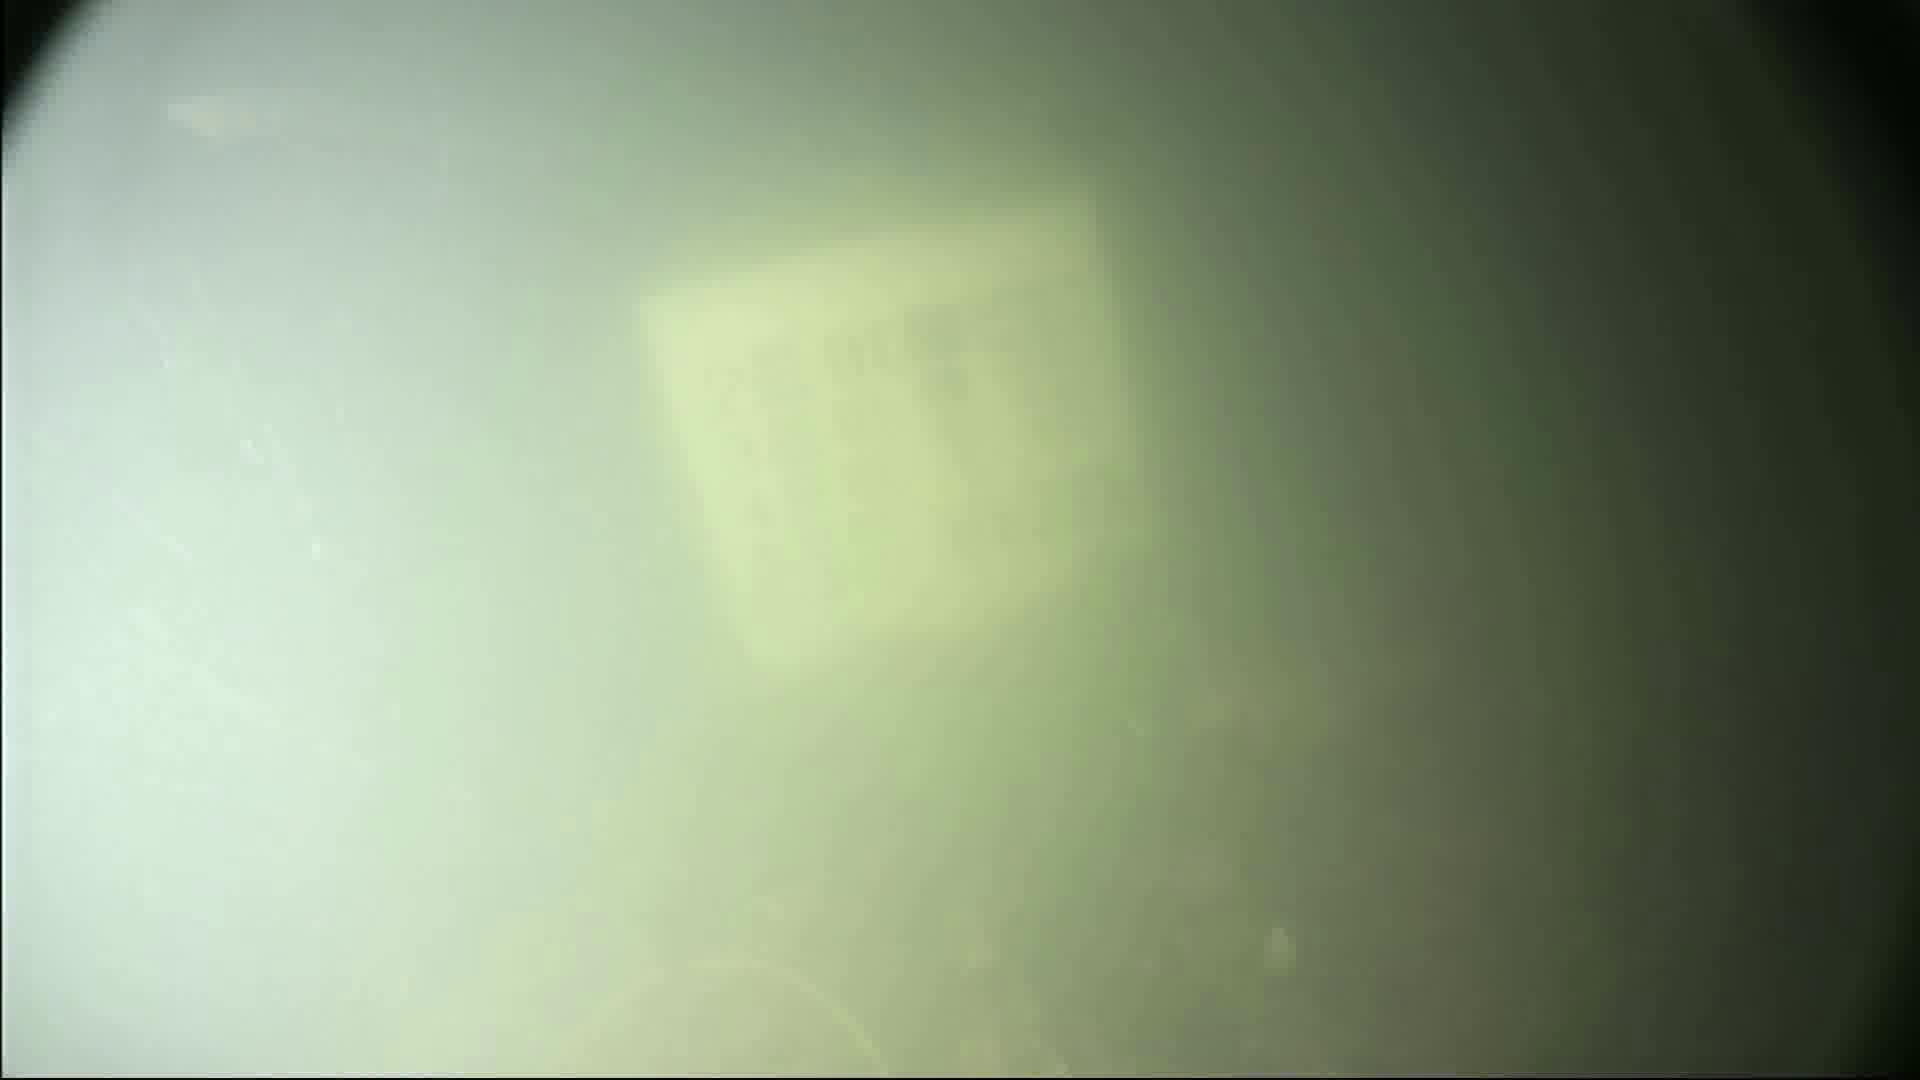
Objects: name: small_fish